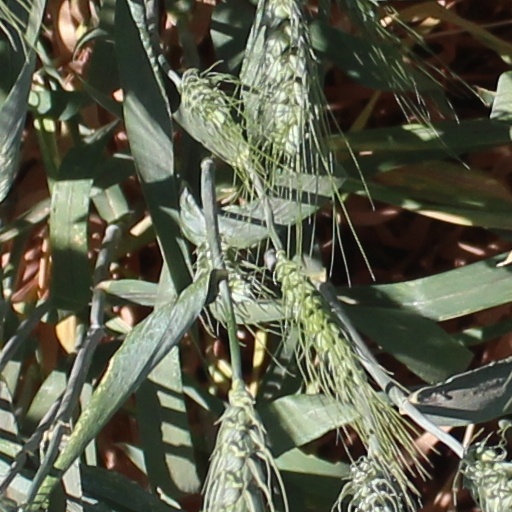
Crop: wheat